Teams and organizations of the Marvel Cinematic Universe

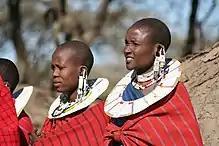
The Maasai people of Kenya inspired about 80% of the design of the Dora Milaje.

The Dora Milaje, also known simply as the Dora, are an elite organization of female bodyguards and Wakanda's special forces. The current general is Ayo. Florence Kasumba portrays Ayo, a member of the Dora Milaje, in "Captain America: Civil War", as a guard of T'Challa. They next appear in "Black Panther". Florence Kasumba reprises her role, Danai Gurira portrays Okoye, and Sydelle Noel portrays Xoliswa while the unnamed Dora Milaje are portrayed by Marija Abney, Janeshia Adams-Ginyard, Maria Hippolyte, Marie Mouroum, Jénel Stevens, Zola Williams, Christine Hollingsworth, and Shaunette Renée Wilson. After Killmonger takes over Wakanda and seemingly kills T'Challa, the Dora Milaje reluctantly stand by him as they must remain loyal to the throne. After T'Challa returns, the Dora Milaje fight Killmonger, though Xoliswa is killed in the process.